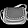
Label: Bag